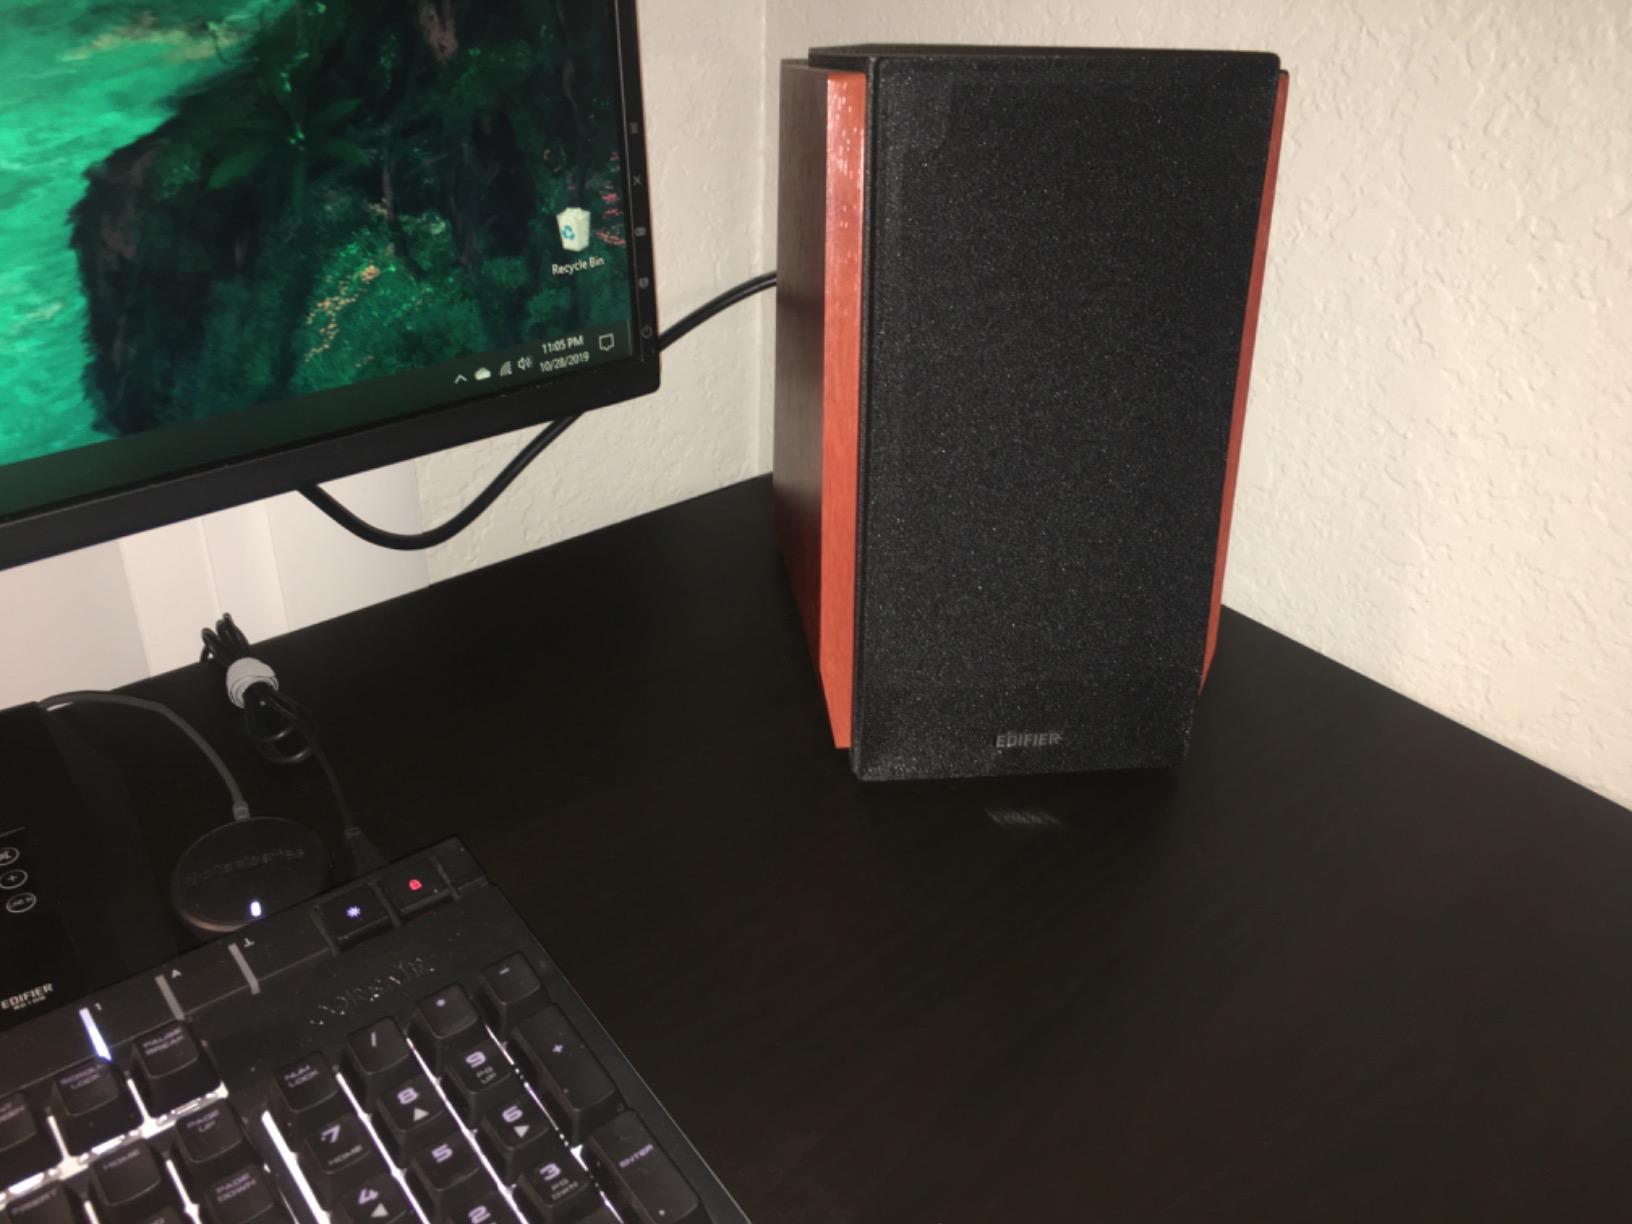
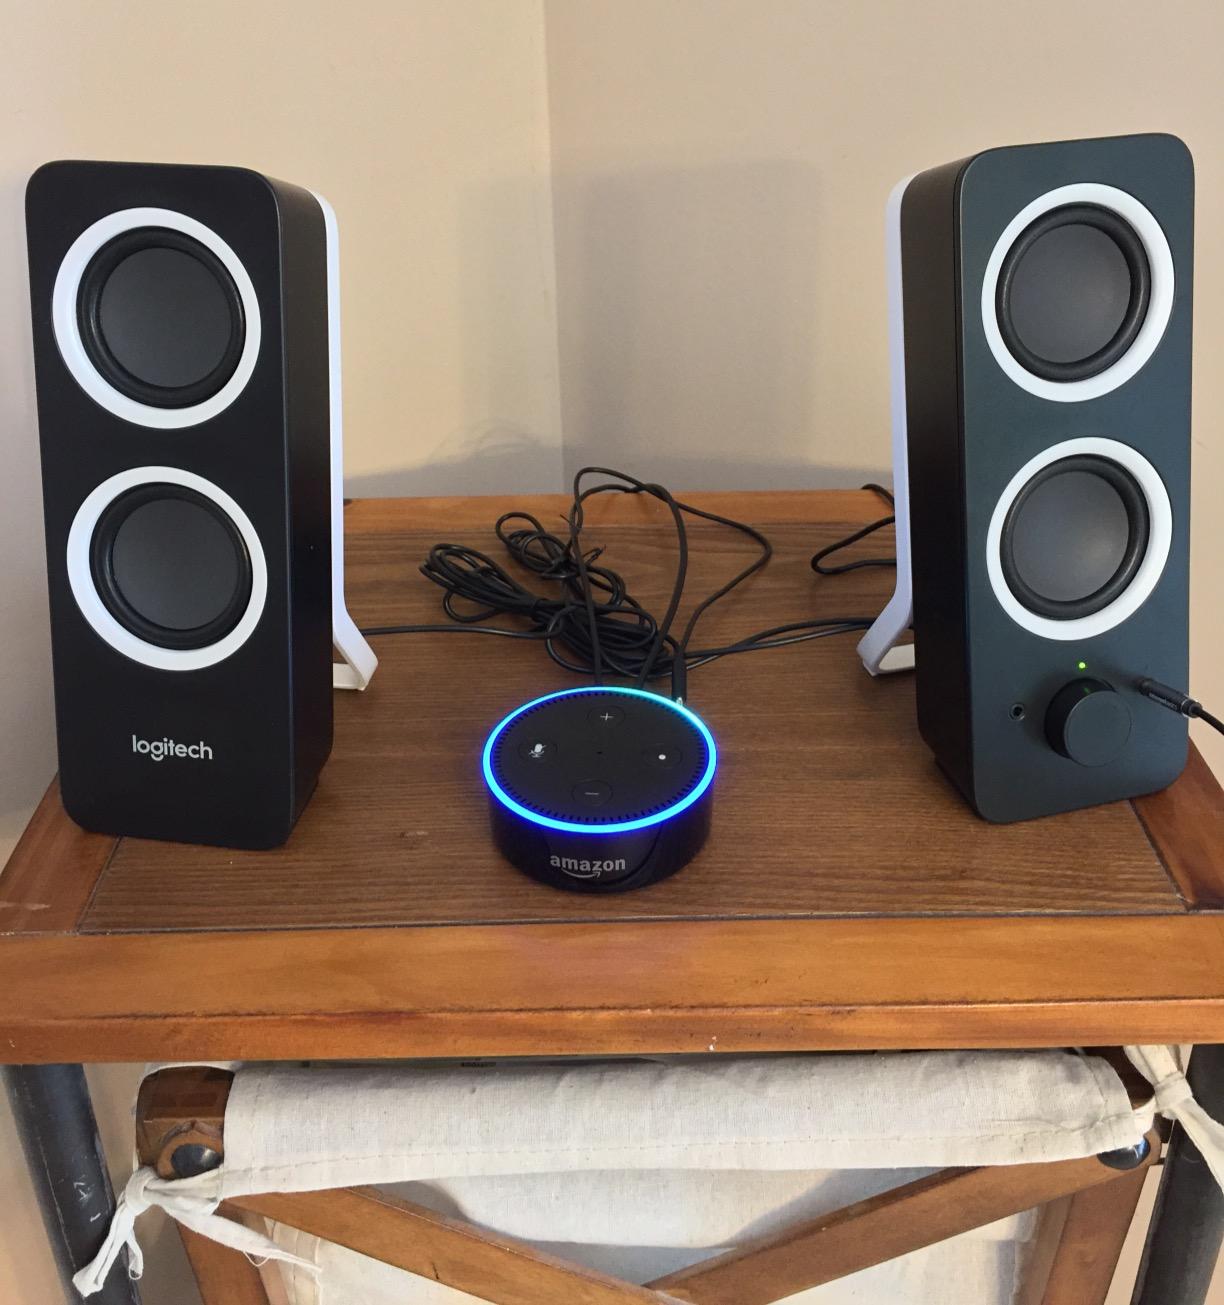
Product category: speaker
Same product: no